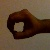
The image shows a hand gesture representing the number 0 in Indian Sign Language.